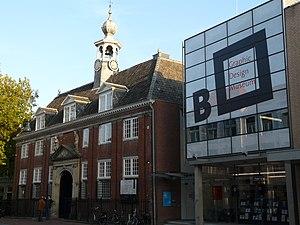
Bréda est une ville et commune néerlandaise, située dans le sud des Pays-Bas, dans la province du Brabant-Septentrional. Située la confluence de l'Aa et de la Mark, la première trace écrite de la ville date de 1125. Au 1ᵉʳ janvier 2019, la commune de Bréda compte 183 873 habitants, ce qui en fait la neuvième des Pays-Bas en nombre d'habitants, ainsi que la troisième au niveau provincial, après Eindhoven et Tilbourg.